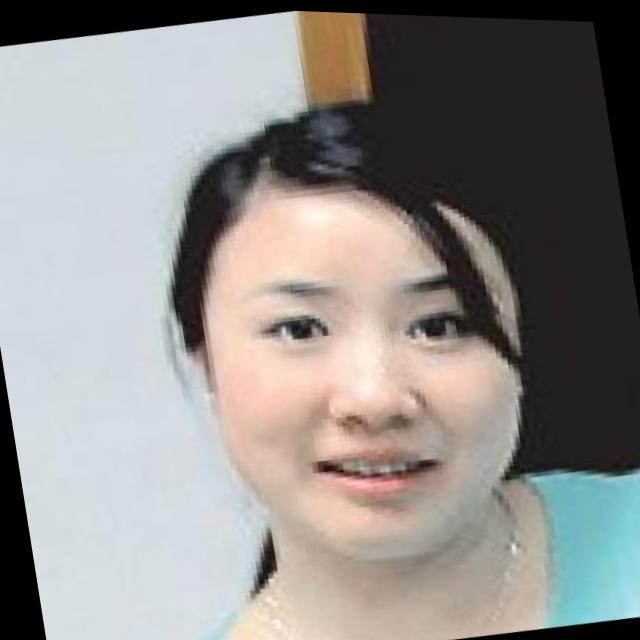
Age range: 21-44